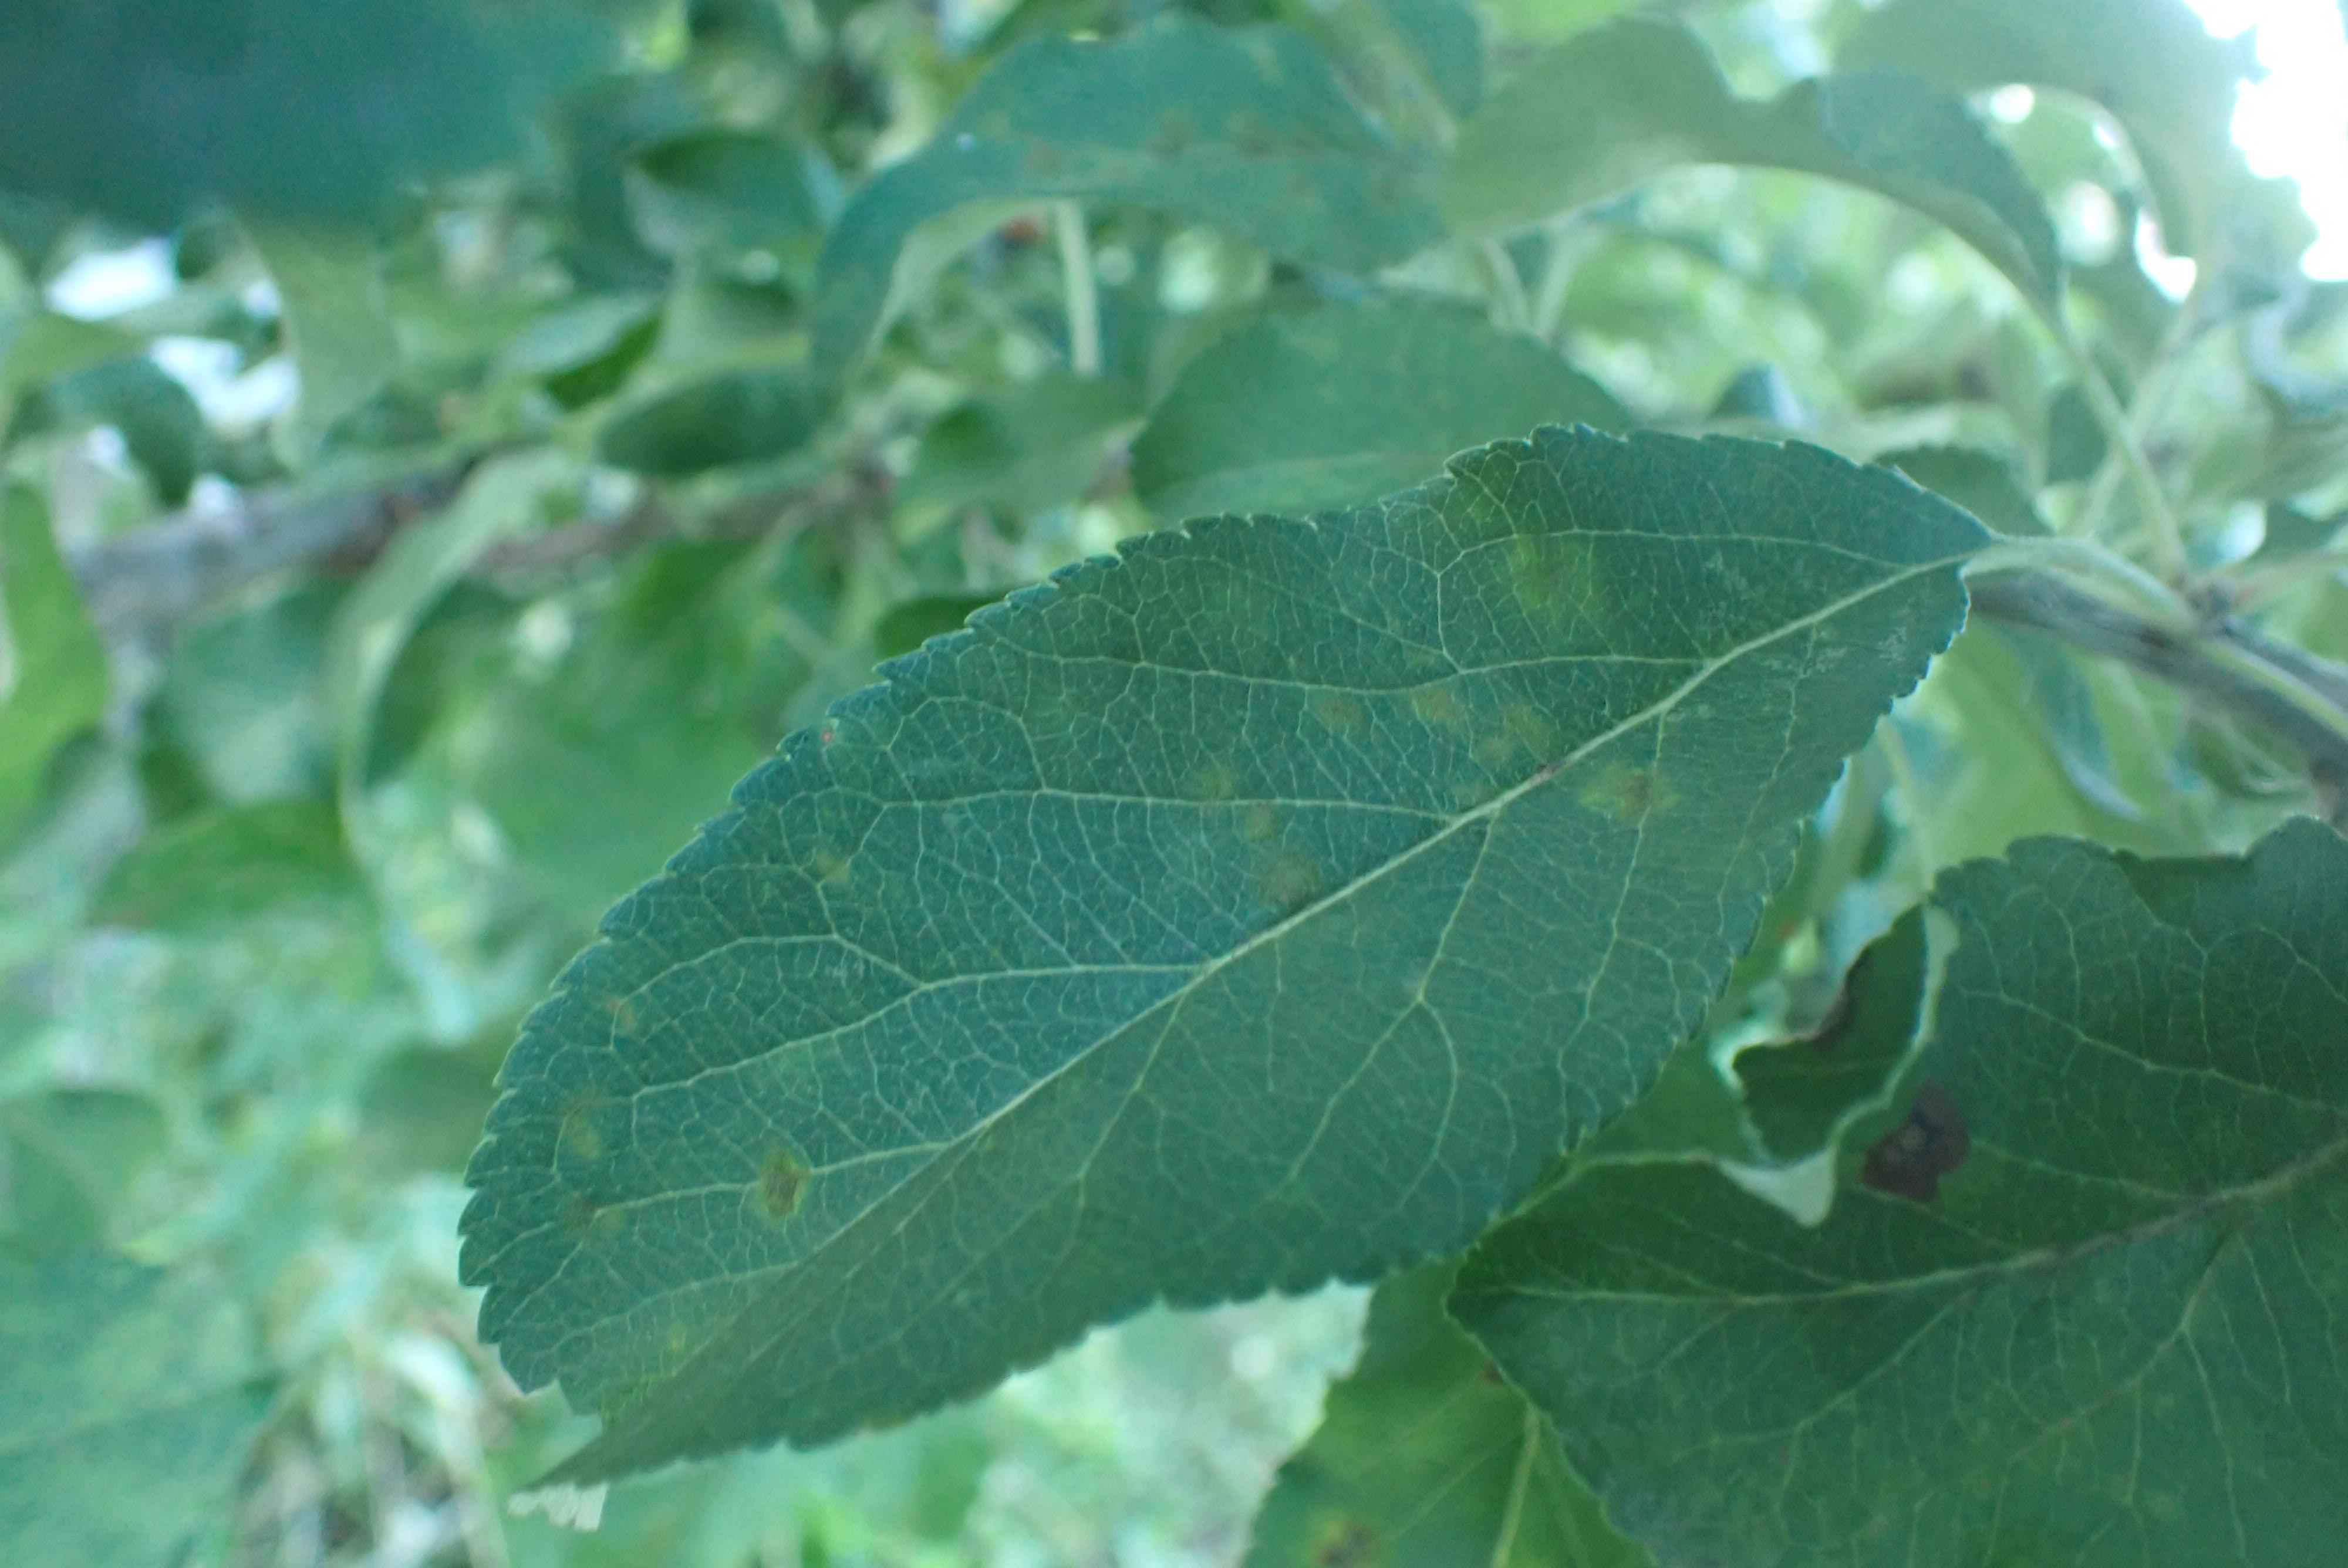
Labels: scab